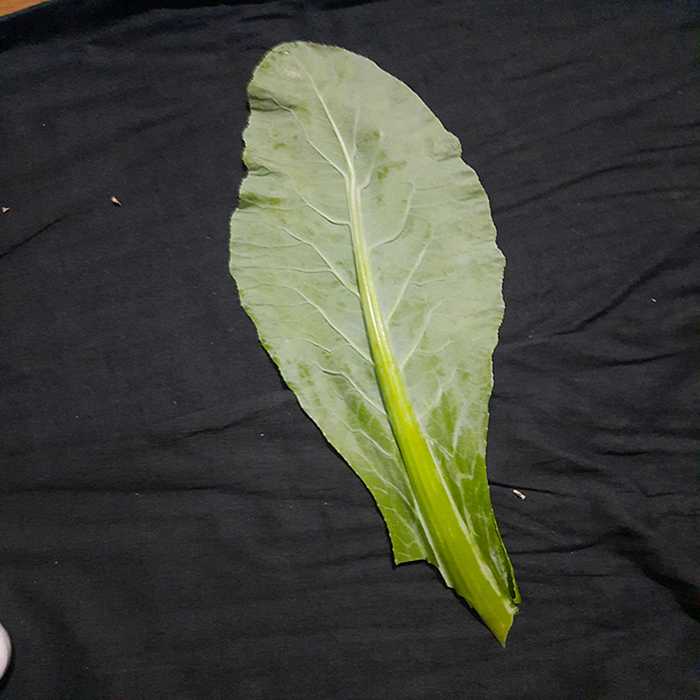
Plant: Cauliflower
Label: Fresh leaf